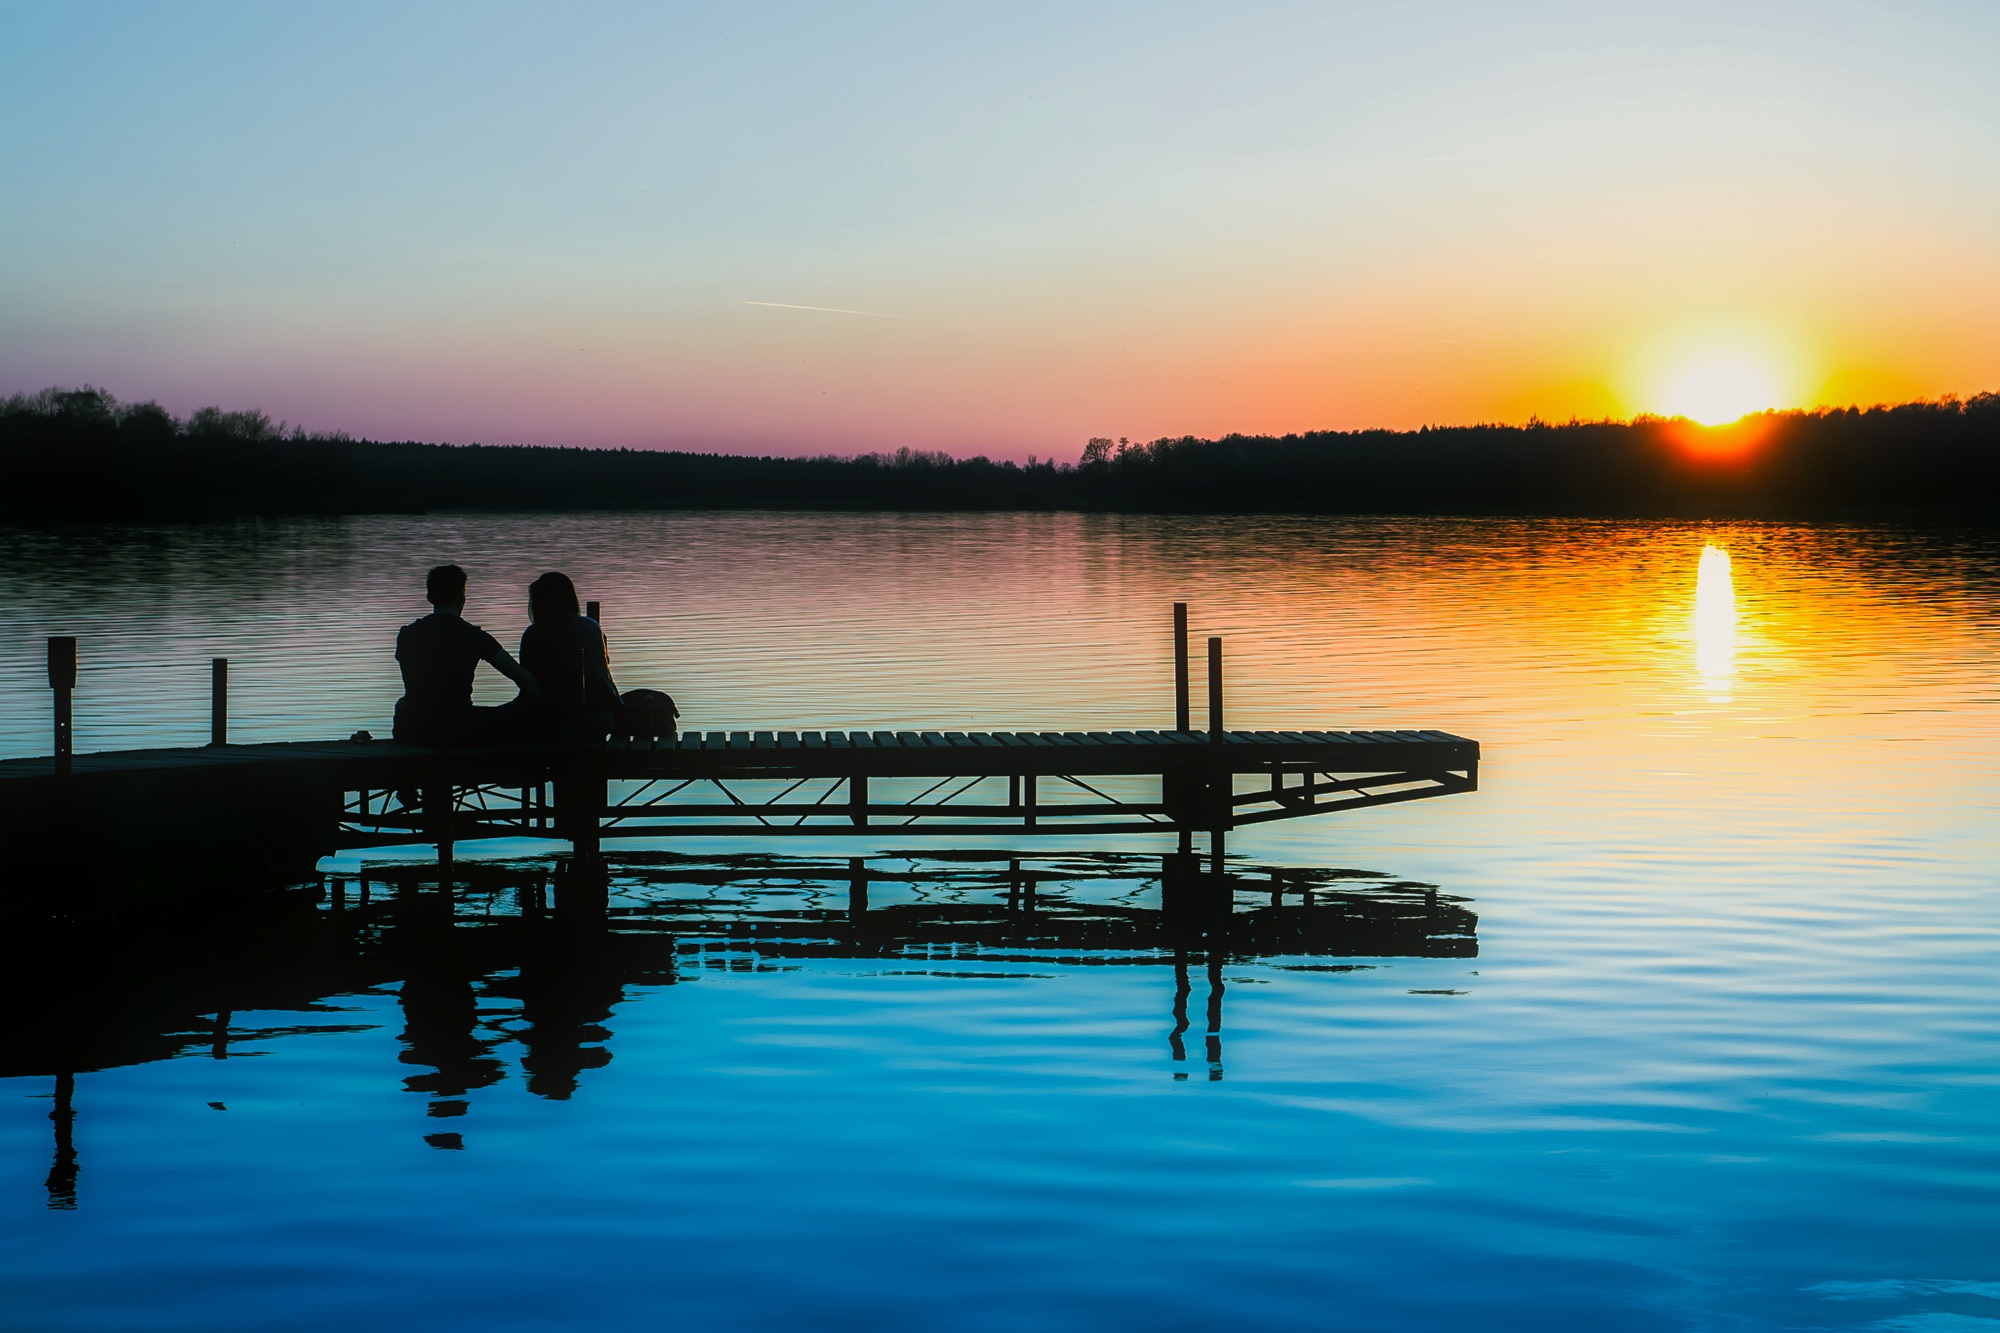
sea, water, forest, ocean, horizon, dock, sky, sunrise, sunset, countryside, sunlight, morning, shore, wave, lake, dawn, pier, country, summer, dusk, evening, rural, reflection, scenic, bay, couple, colorful, lakeside, trees, woods, hdr, clouds, lovers, beautiful